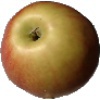
Label: Apple Red 2